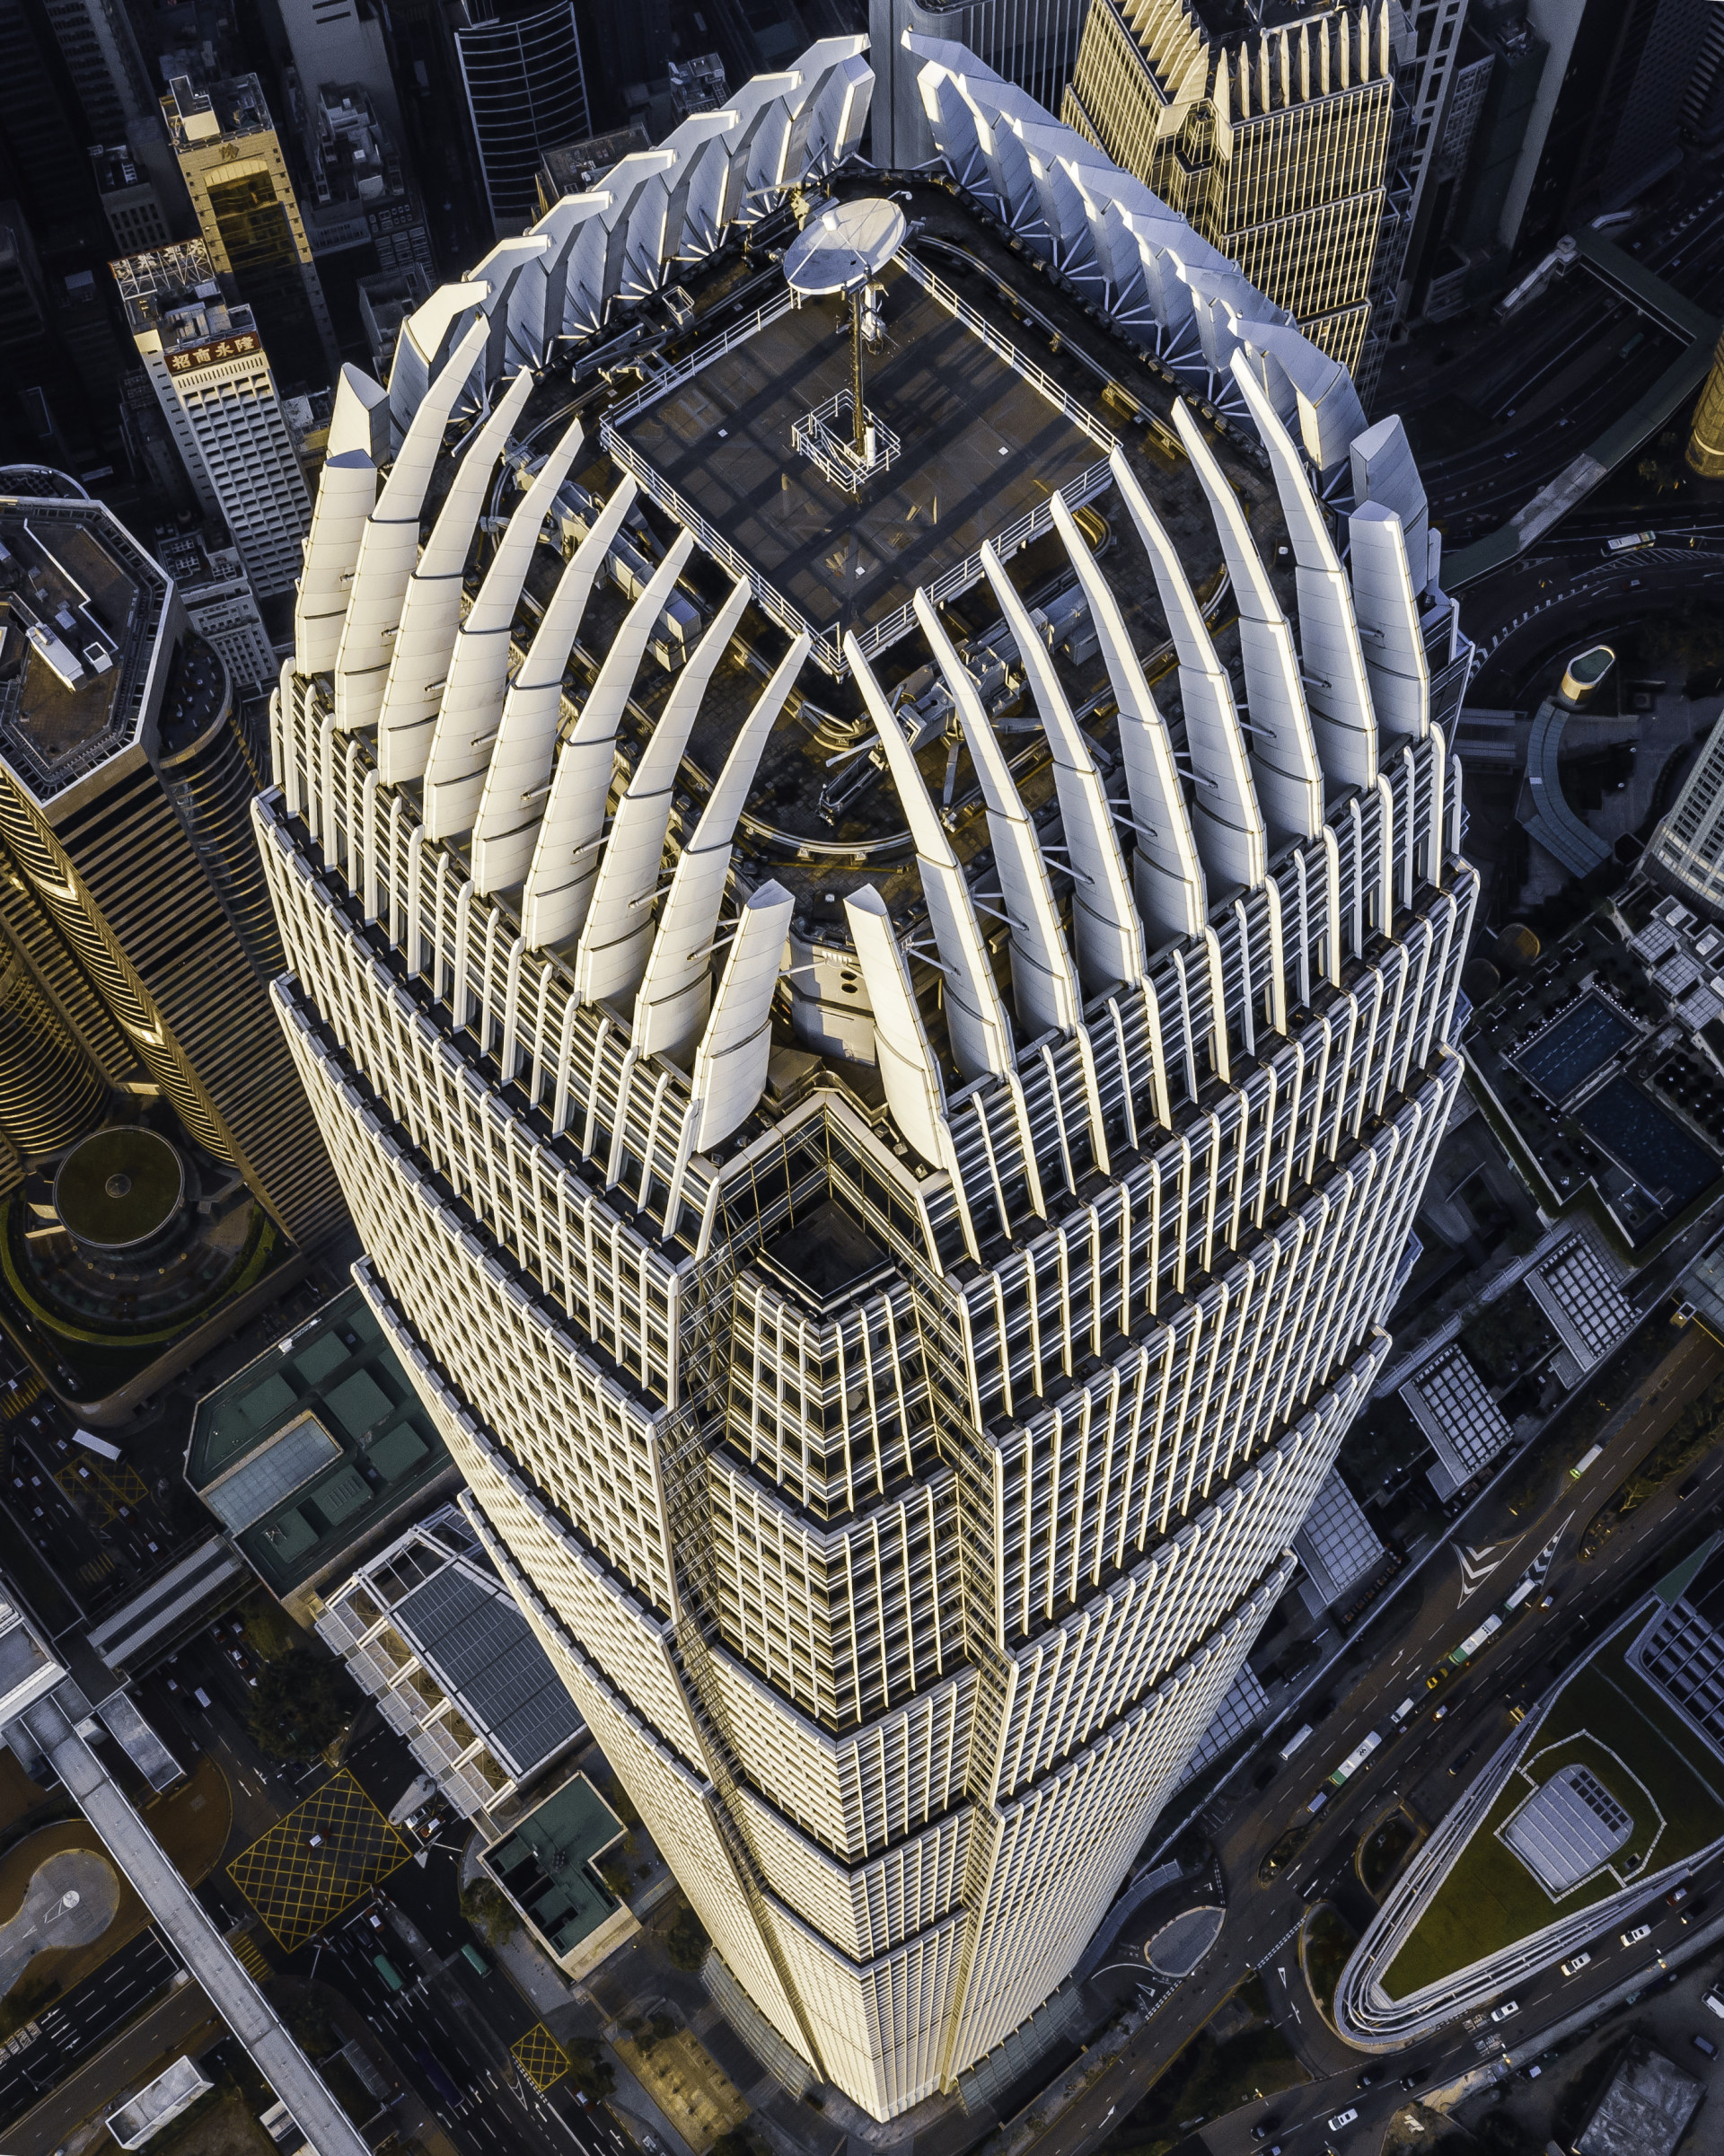
hong kong, city, architecture, dome, metropolis, building, baptistery